The Snow Queen (1995 film)

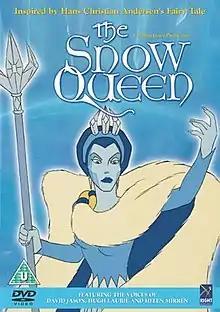
British DVD cover art

The Snow Queen is a 1995 British animated fantasy adventure film co-written, directed and produced by Martin Gates and inspired by Hans Christian Andersen's 1844 fairy tale "The Snow Queen", featuring Helen Mirren in the title role. In the film, the evil Snow Queen plans to use an enormous magic mirror to so that it will plunge the world into an eternal winter so she can rule it, but when the mirror shatters and one piece enters the young Tom's body, she kidnaps him to have all the pieces. Tom's sister Ellie and her friend, Peeps the sparrow, set out to rescue him before it is too late. A direct sequel, "The Snow Queen's Revenge", was released the following year.